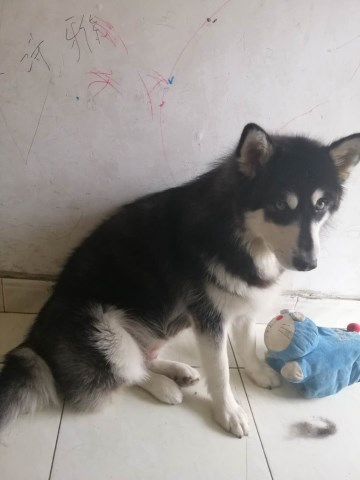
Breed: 1324-n000004-malamute